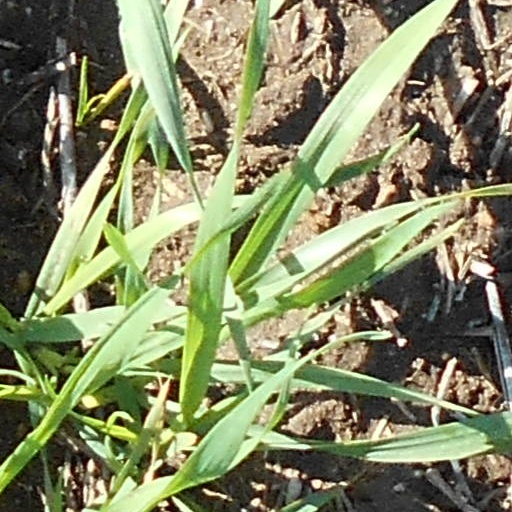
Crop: wheat